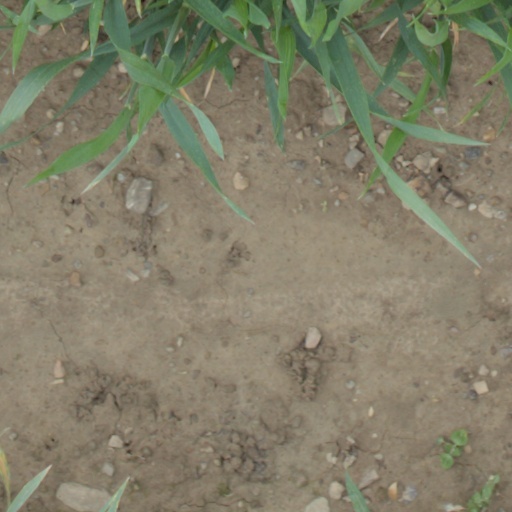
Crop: wheat